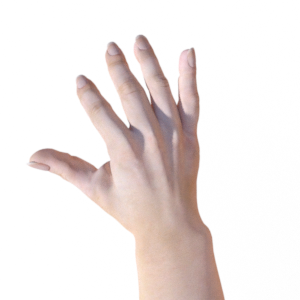
Label: paper